USGA Museum

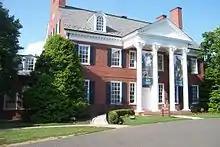
The USGA Museum building, built in 1919 by John Russell Pope

The origins of the USGA Museum can be traced to 1935, when George Blossom, a member of the USGA’s Executive Committee, first proposed the creation of a collection of historical golf artifacts. One year later, in an effort to formalize the Museum, the USGA Museum and Library Committee was created with the primary function of collecting historically significant artifacts and books. The first significant donation to the Museum – Bobby Jones’ legendary putter, Calamity Jane II – followed in 1938.